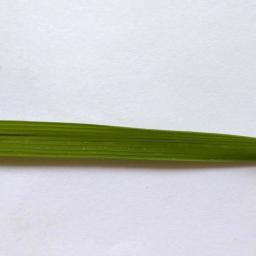
Label: Rice___Healthy